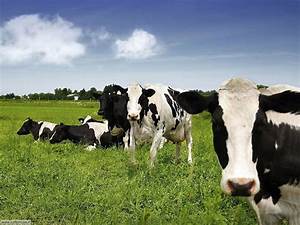
Label: mucca